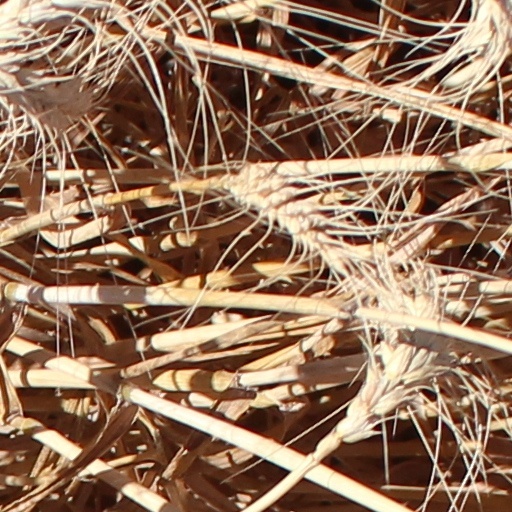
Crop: wheat